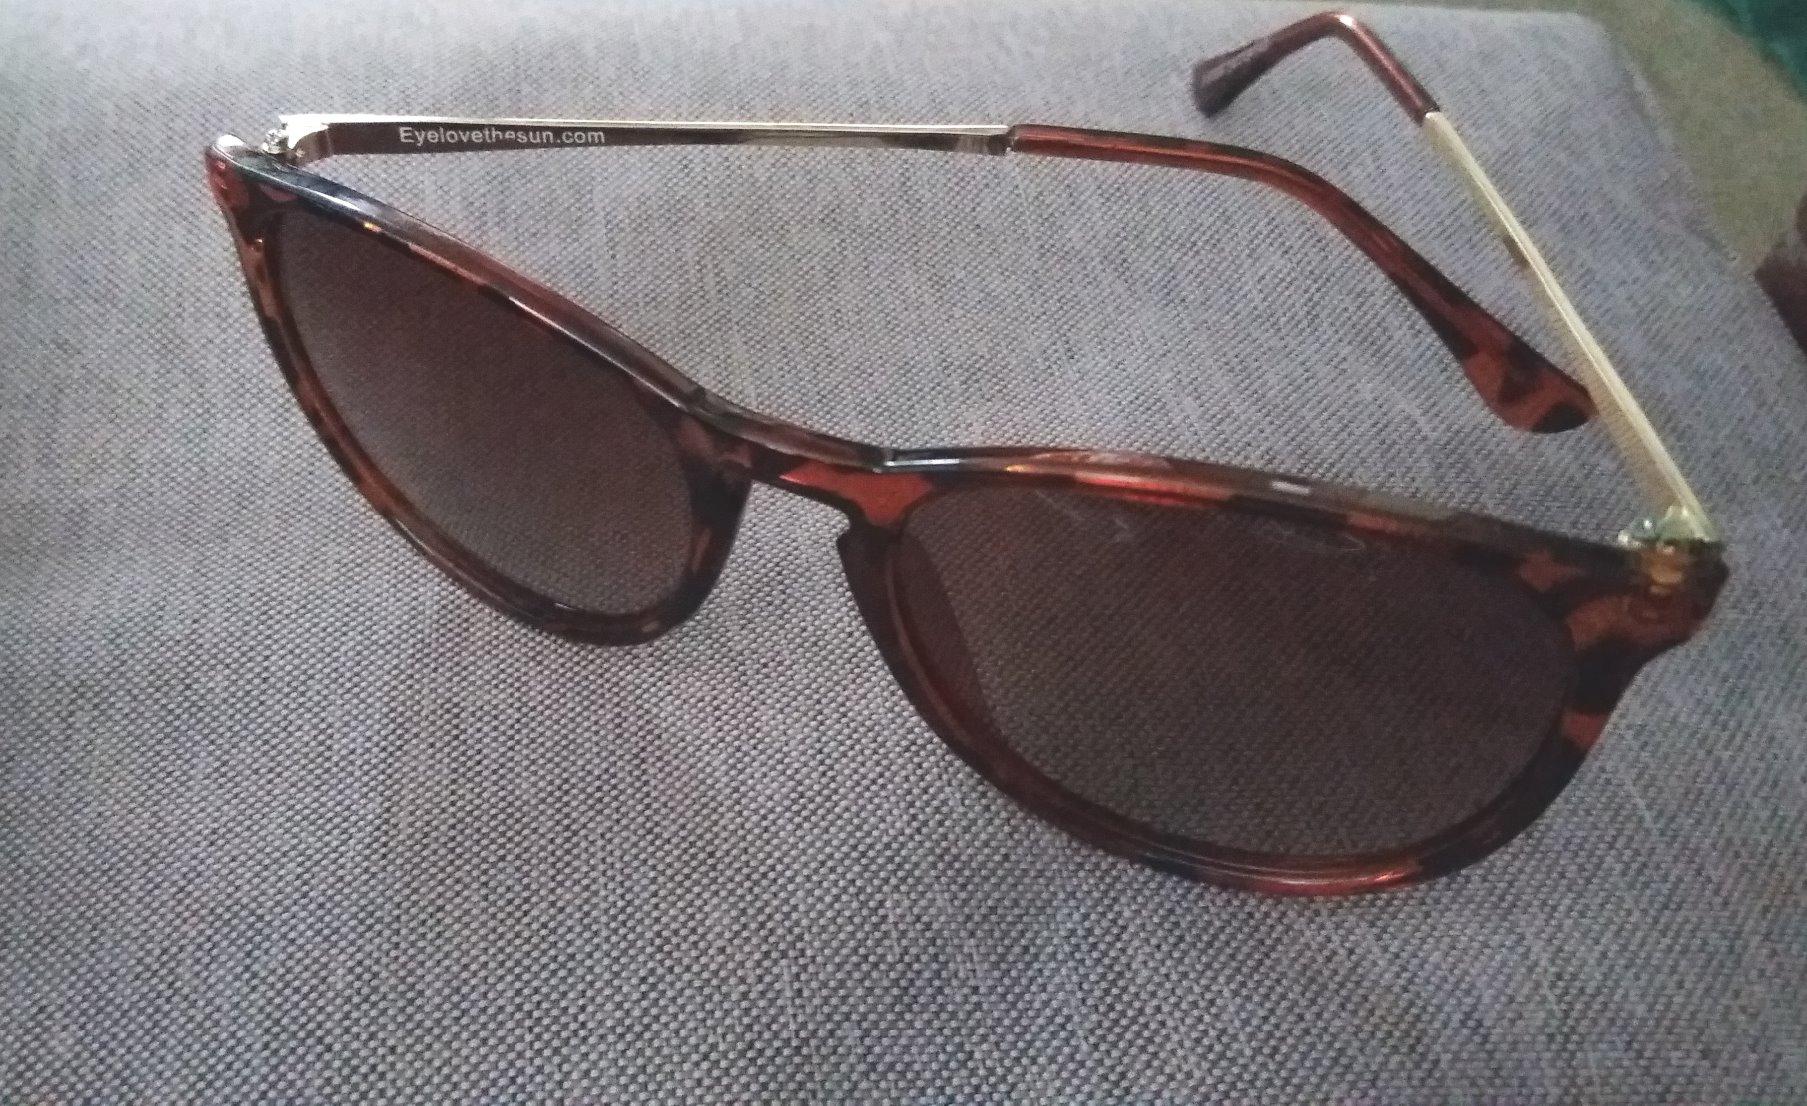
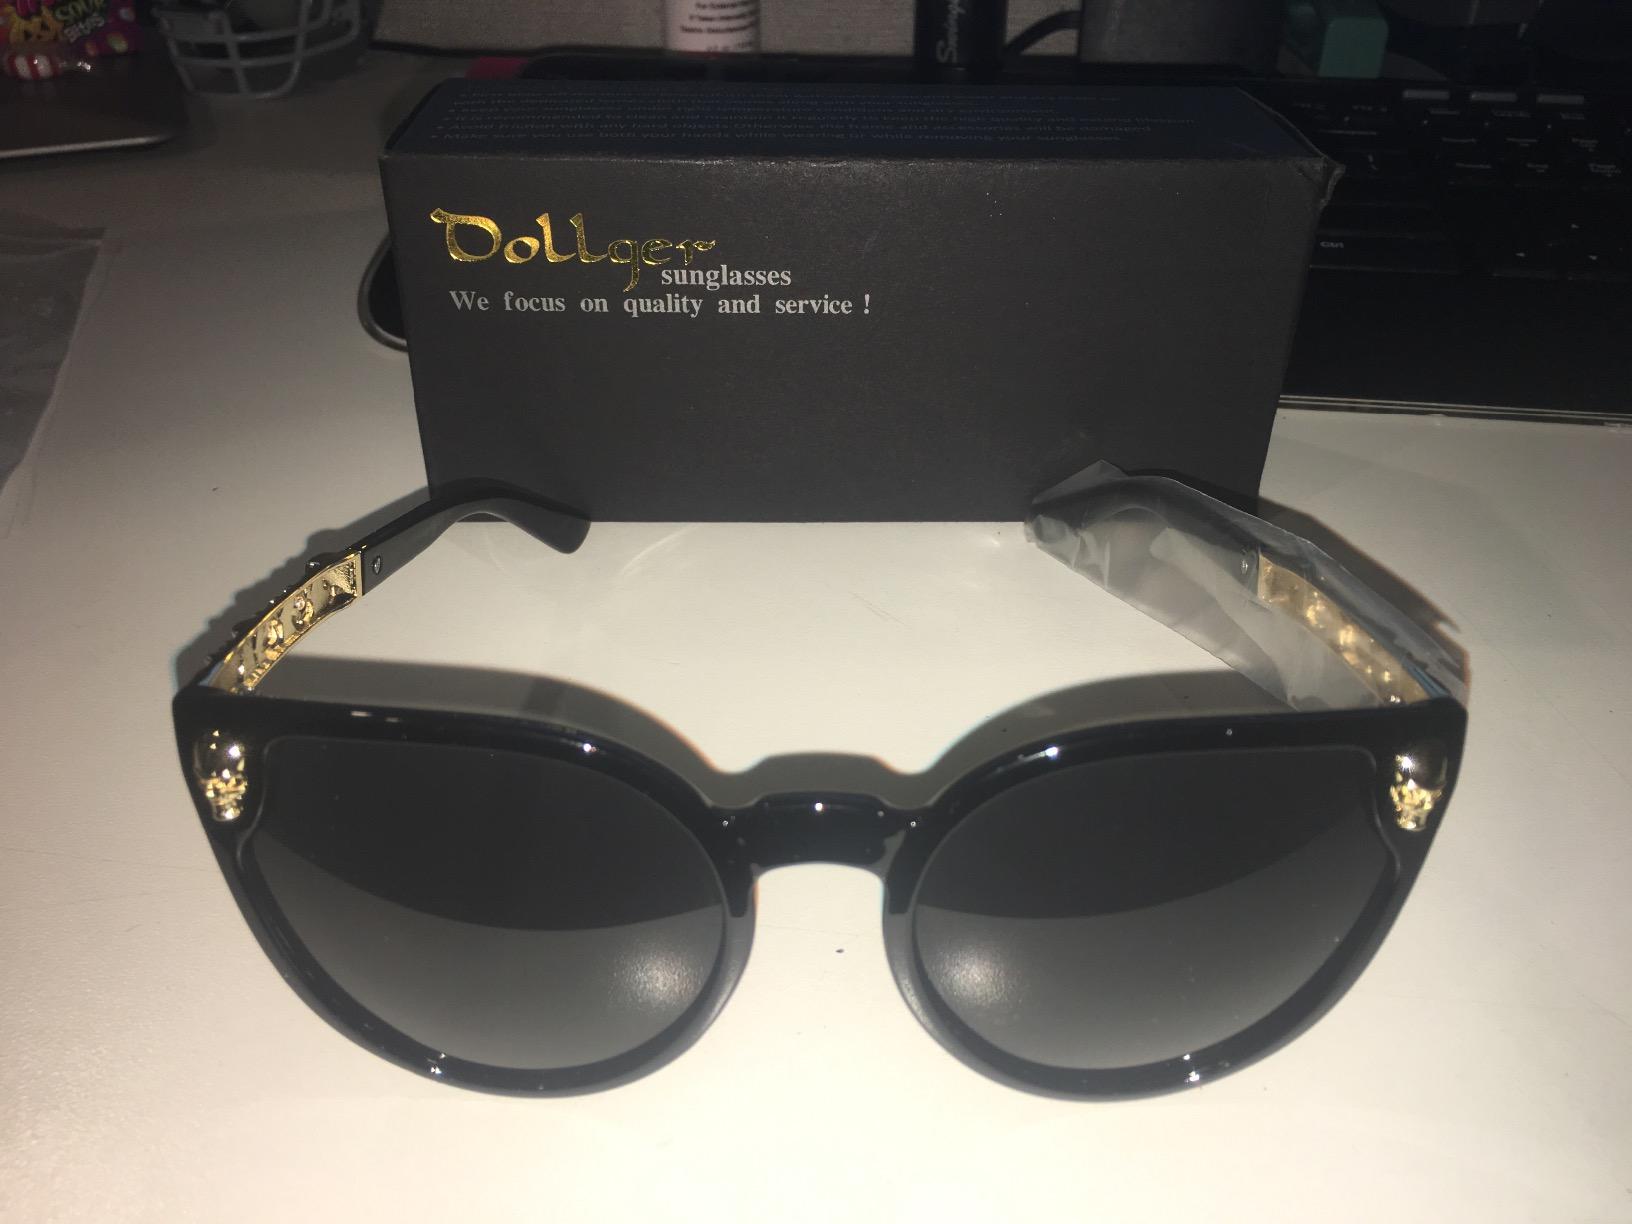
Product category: accessories_sunglasses
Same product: no